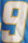
Number: 9